Describe the emotion expressed in this image:  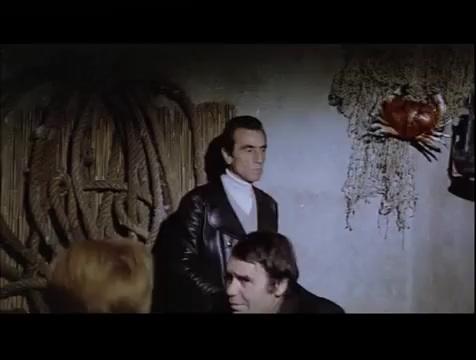
This person displays Suffering, valence and arousal with low intensity.